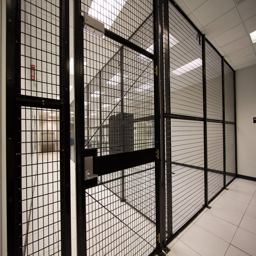
providing the highest level of security on each cage .